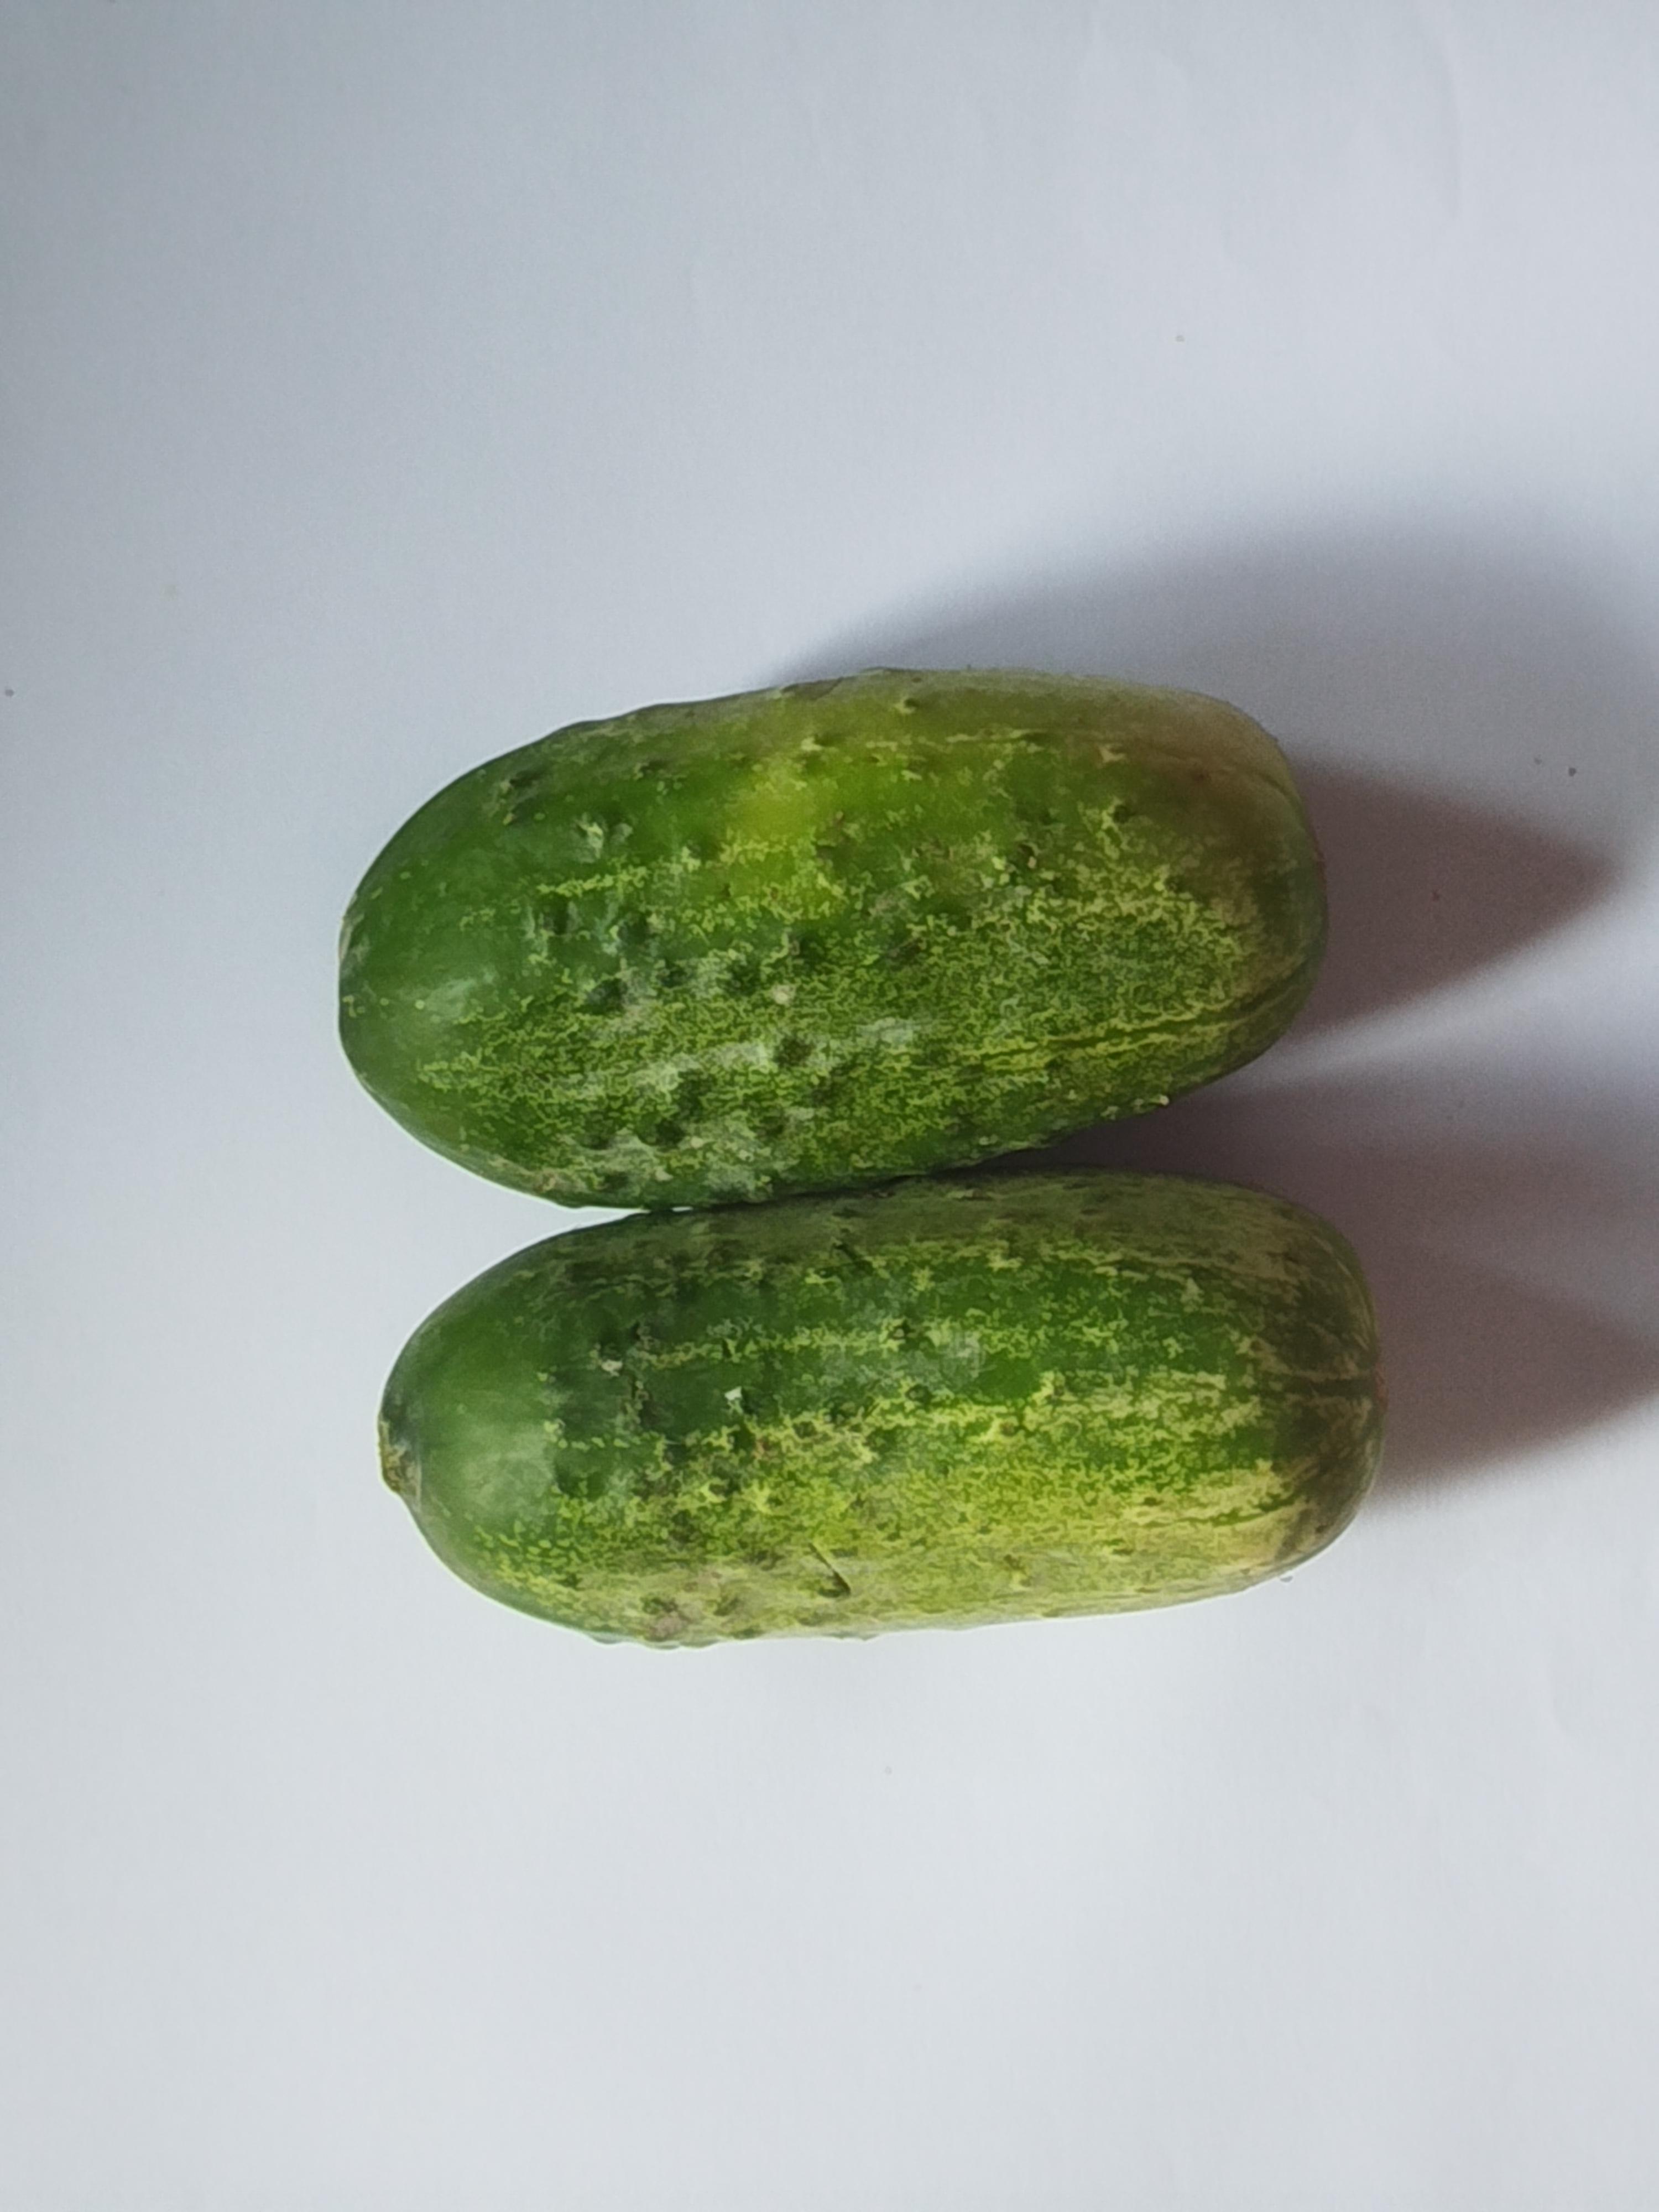
Label: Cucumber